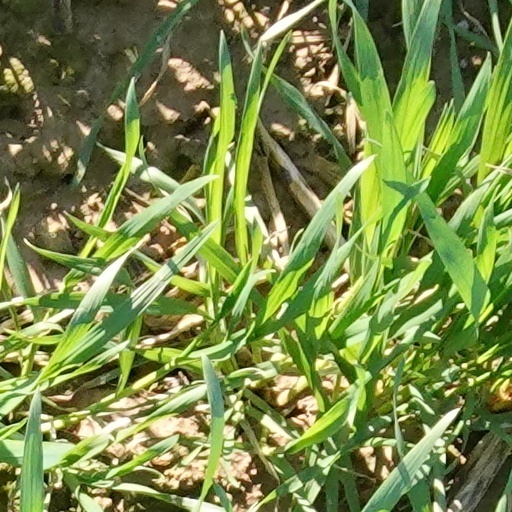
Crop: wheat